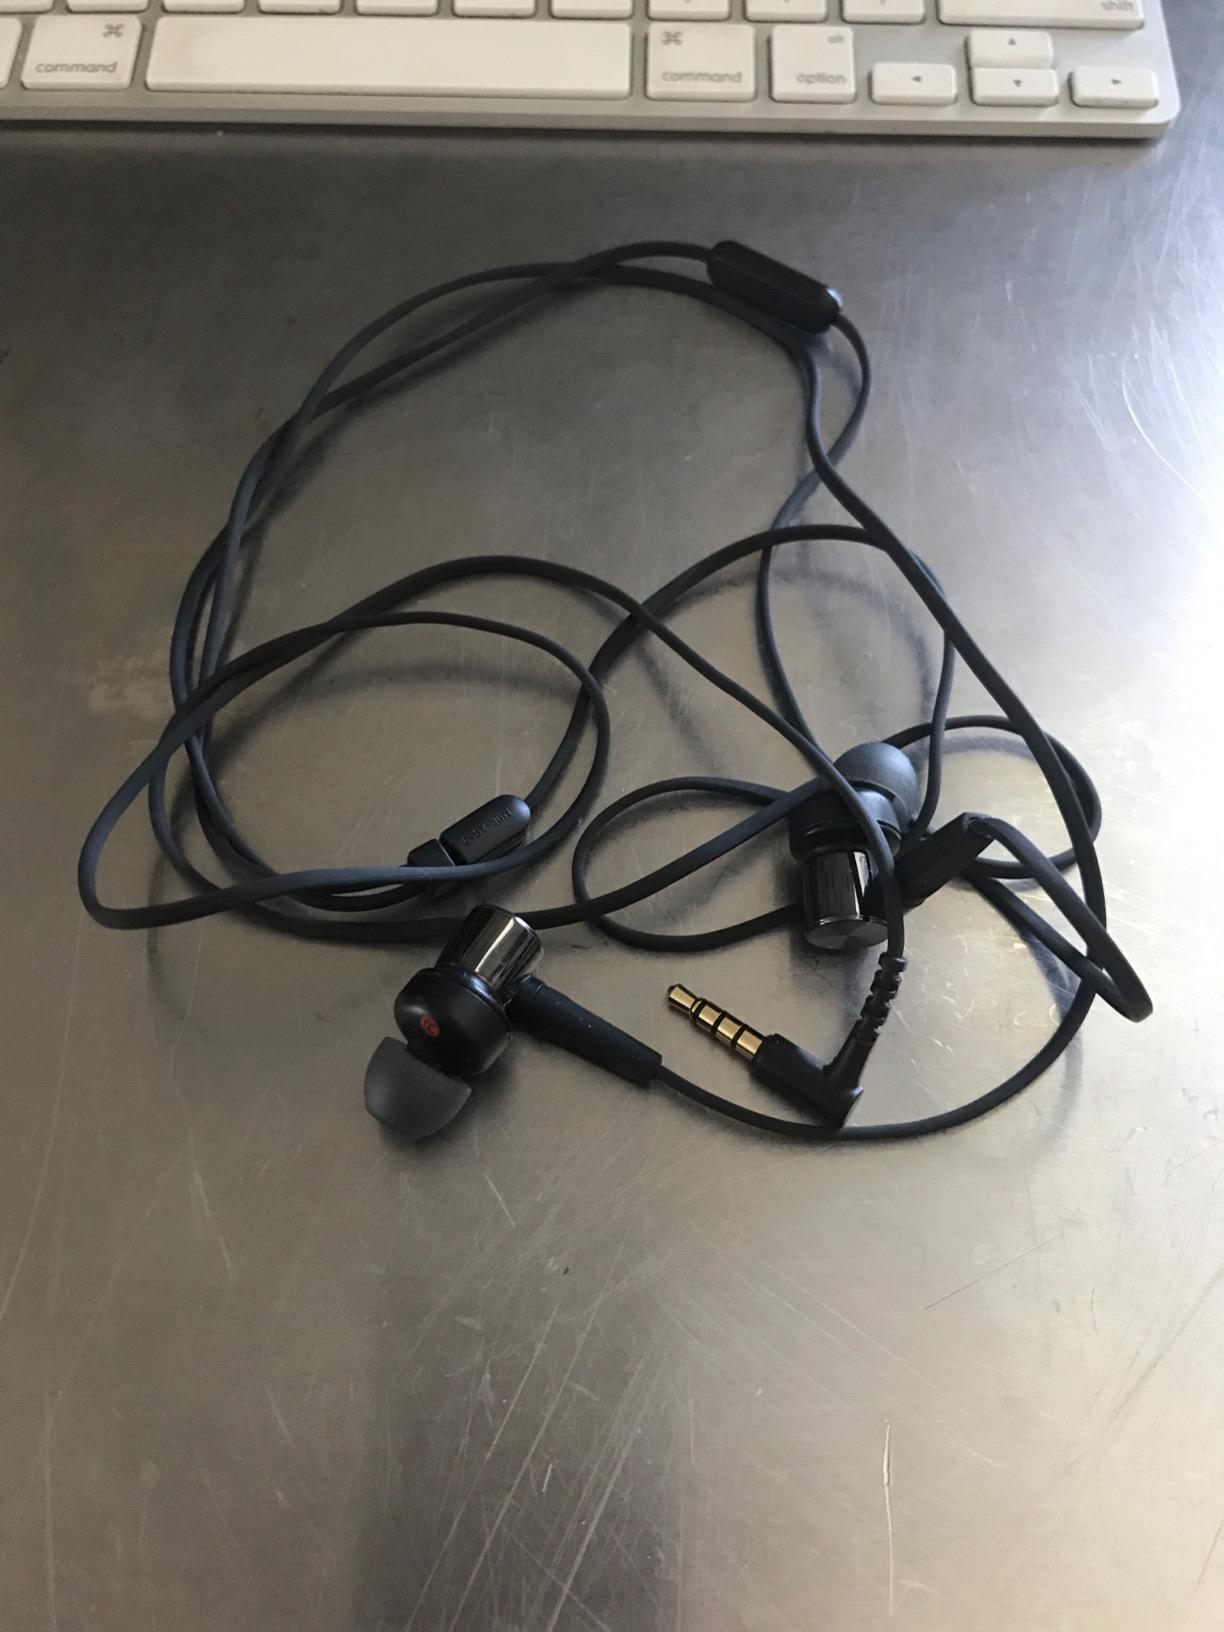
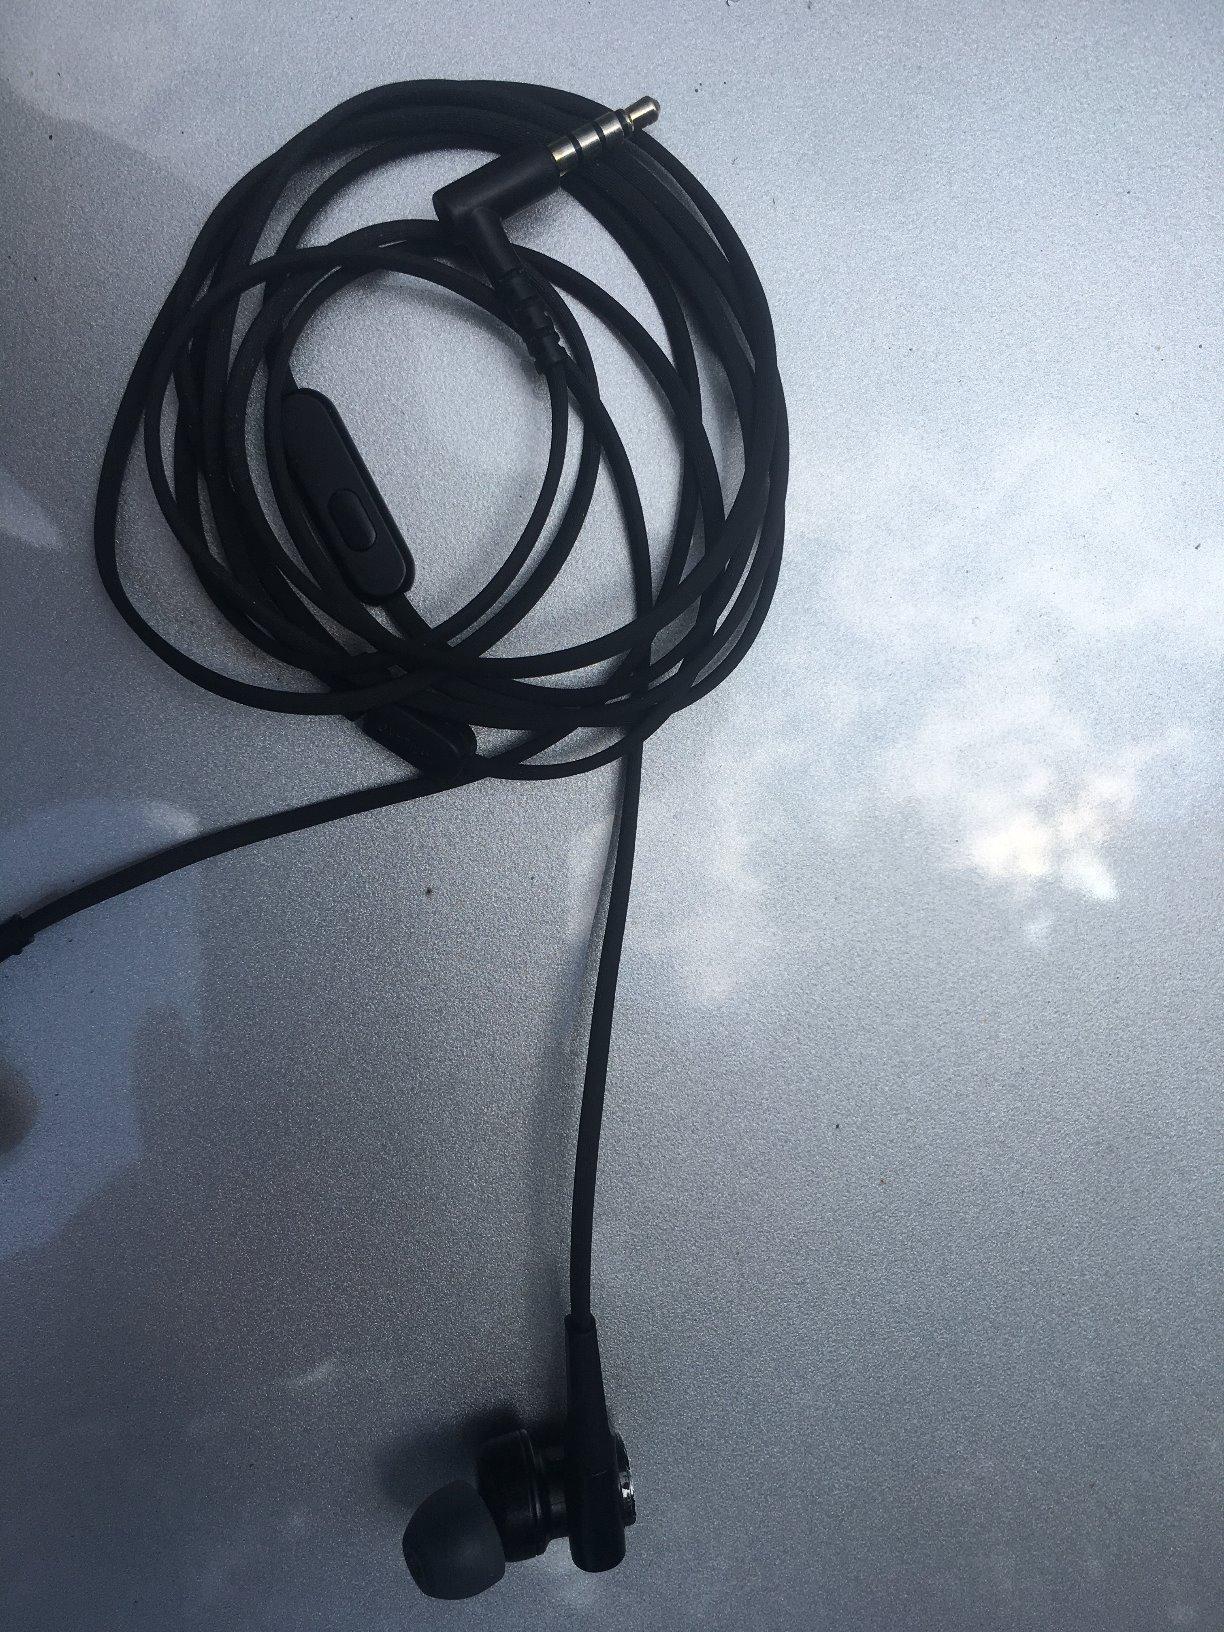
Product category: headphones
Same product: yes